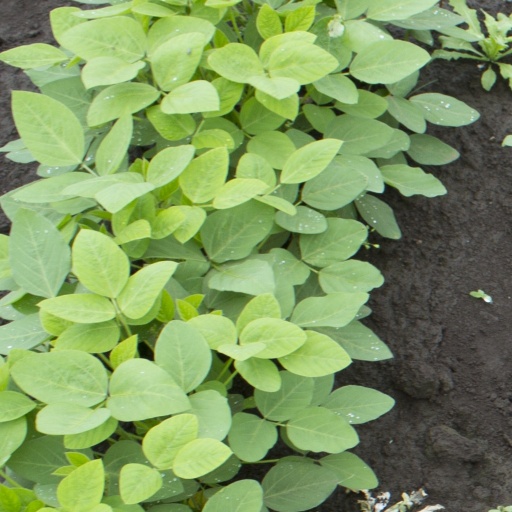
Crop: soybean